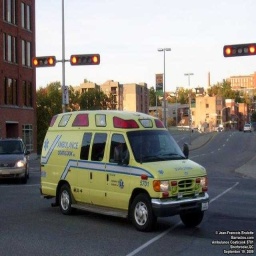
Label: ambulance